Bola Tinubu

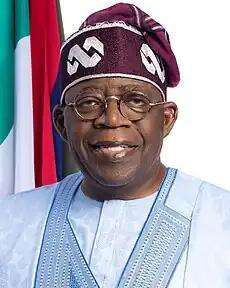
Official portrait, 2023

Asiwaju Bola Ahmed Adekunle Tinubu (born 29 March 1952) is a Nigerian politician serving as the 16th and current president of Nigeria since 2023. He previously served as the governor of Lagos State from 1999 to 2007, and senator for Lagos West in the Third Republic.